1887 Michigan Wolverines football team

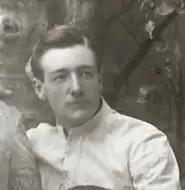
George DeHaven wrote to Brother Paul at Notre Dame in October 1887, describing the new game being played at Michigan.

On November 22, 1887, the Michigan football team departed from the Michigan Central Railroad Depot in Ann Arbor on the late train. After breakfast in Niles, Michigan, the team changed trains and arrived in South Bend between 7:00 a.m. and 8:00 a.m. The team was greeted by Father Superior Walsh and spent two hours touring the university buildings and departments of Notre Dame.